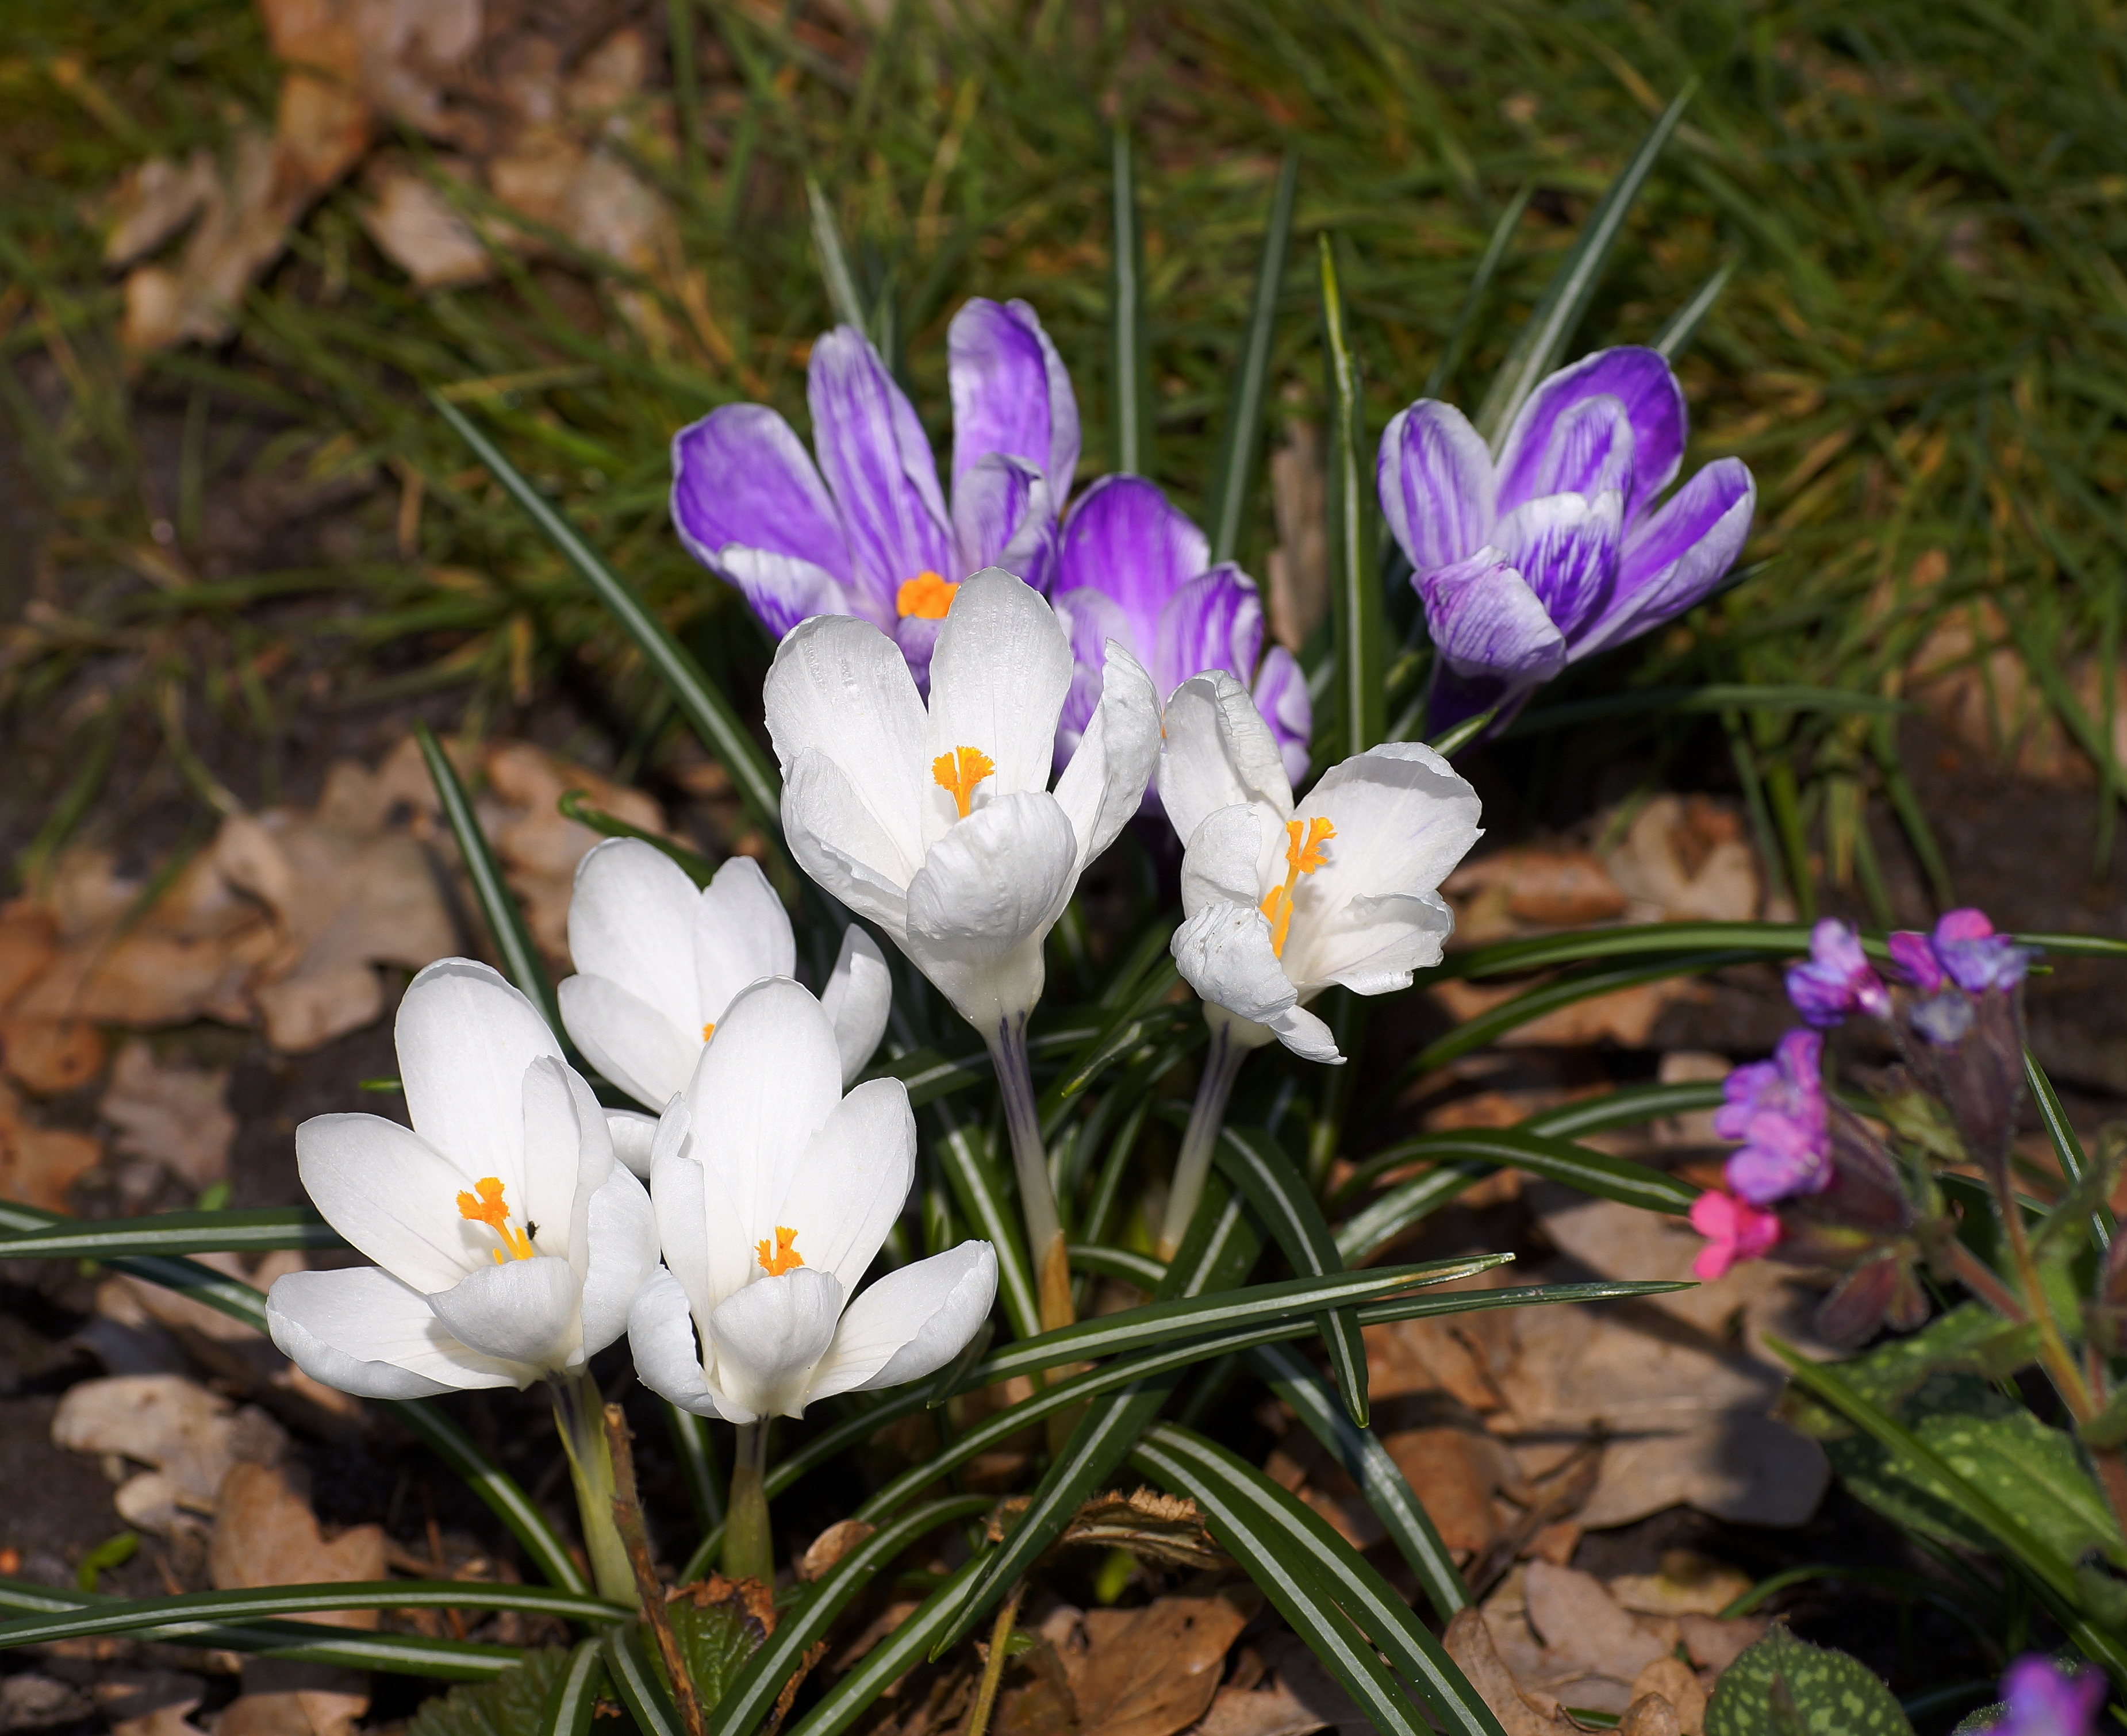
nature, blossom, plant, white, flower, purple, spring, botany, garden, close, flora, wildflower, flowers, crocus, flowering plant, land plant, iris family